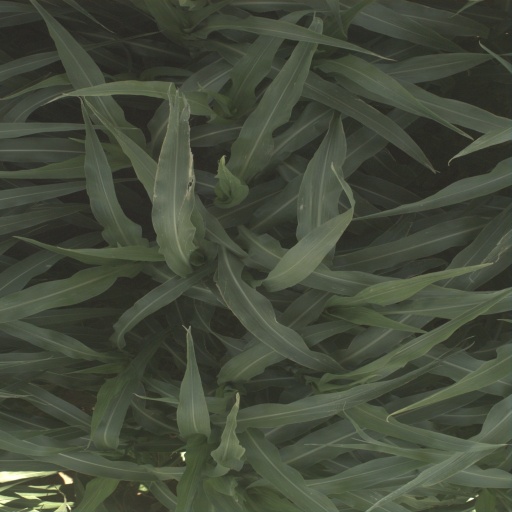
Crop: sorghum